Miyako, Iwate

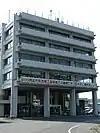
Former Miyako City Hall

Miyako has a mayor-council form of government with a directly elected mayor and a unicameral city legislature of 28 members. Miyako, together with the town of Iwaizumi and the villages of Fudai, Tanohata, and Yamada, collectively contributes three seats to the Iwate Prefectural legislature. In terms of national politics, the village is part of Iwate 2nd district of the lower house of the Diet of Japan.